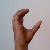
The image shows a hand gesture representing the letter 'C' in Indian Sign Language.